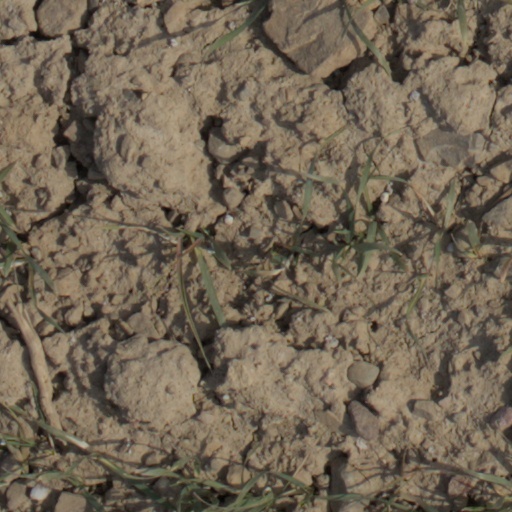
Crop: wheat